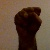
The image shows a hand gesture representing the letter 'S' in Indian Sign Language.